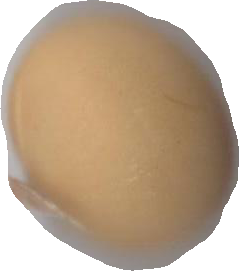
Variety: Grobogan